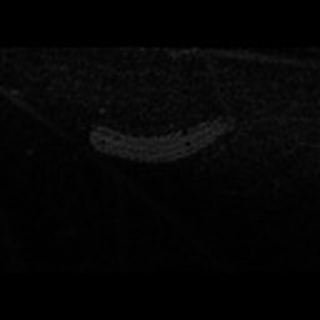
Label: cotton_army_worm